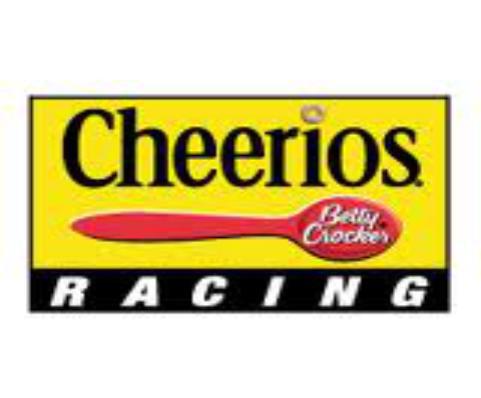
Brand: Cheerios
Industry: Food